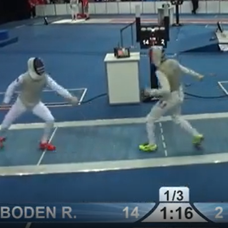
Label: Resized No Point